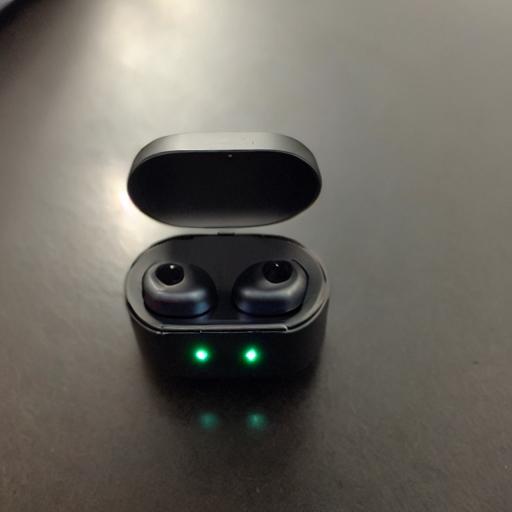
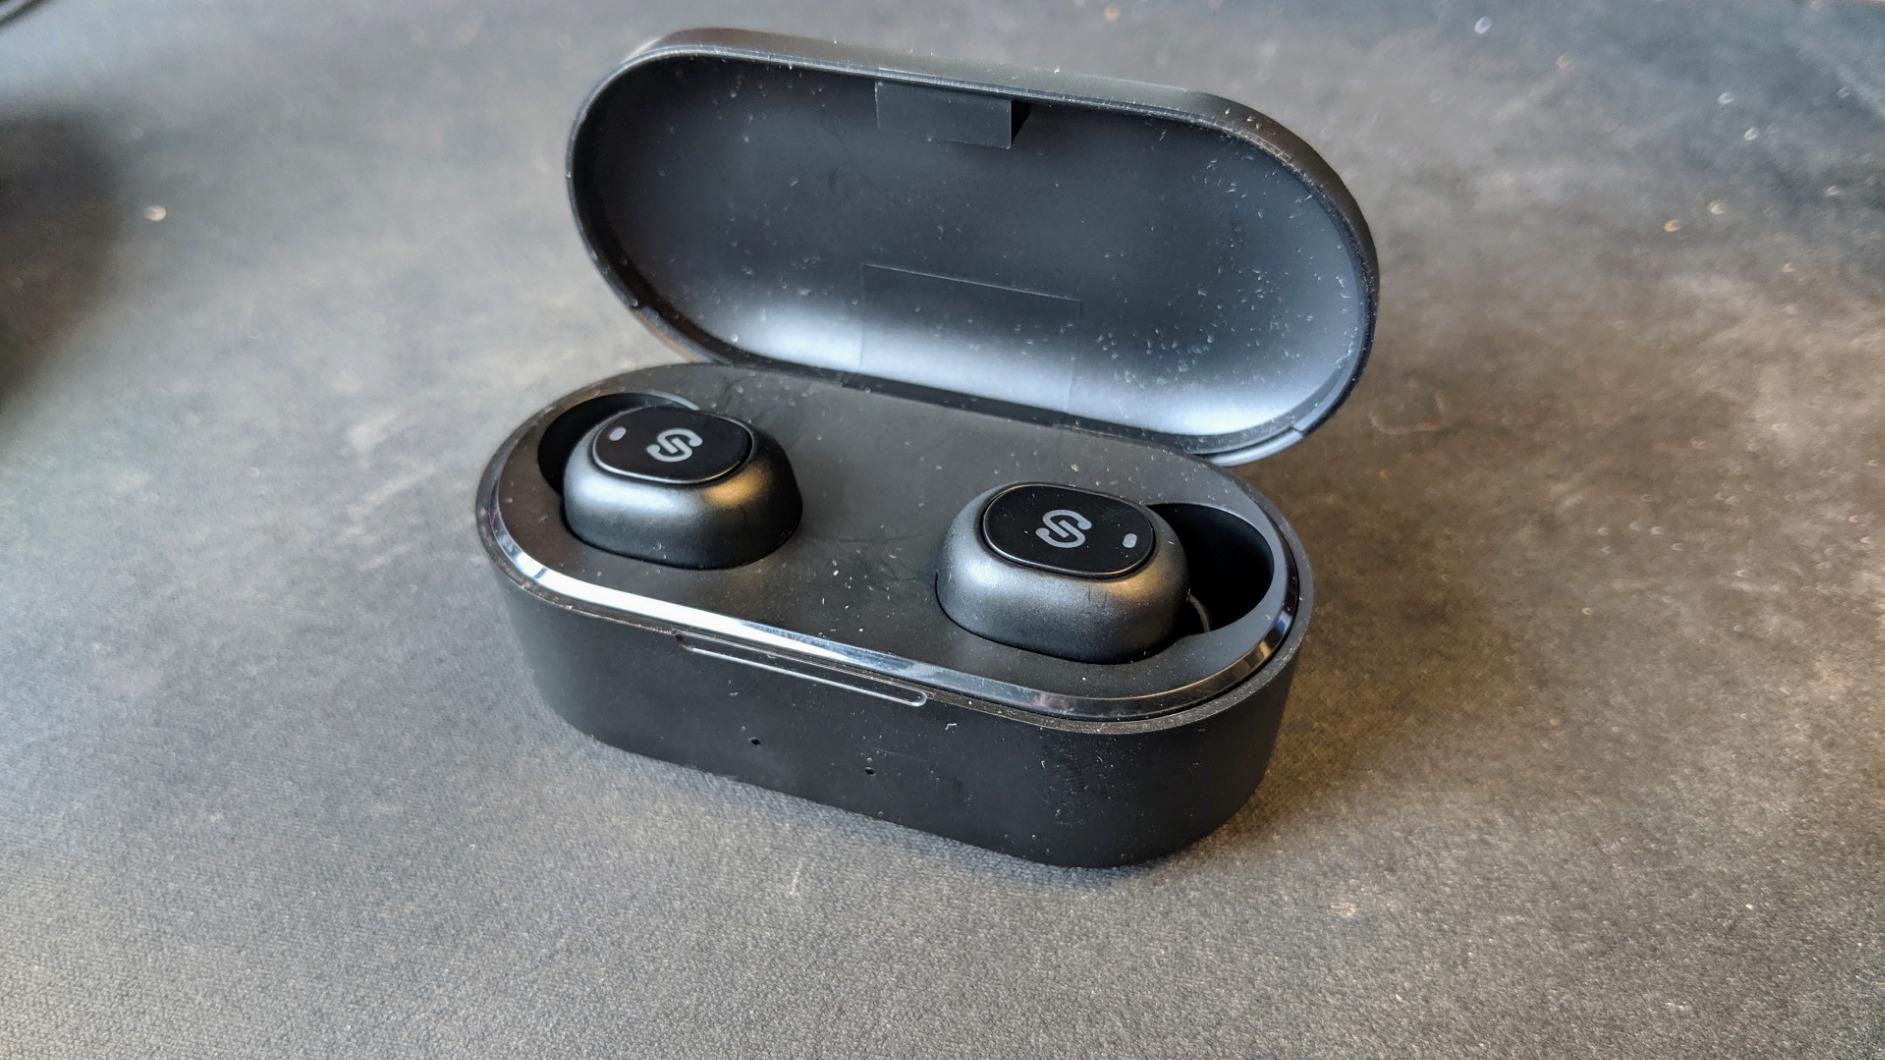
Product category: earbuds
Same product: no